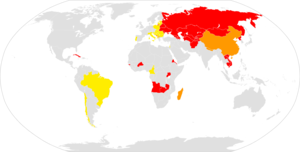
La Journée internationale des femmes, également appelée journée internationale des droits des femmes dans certains pays comme la France, est célébrée le 8 mars. C'est une journée internationale mettant en avant la lutte pour les droits des femmes et notamment pour la réduction des inégalités par rapport aux hommes.